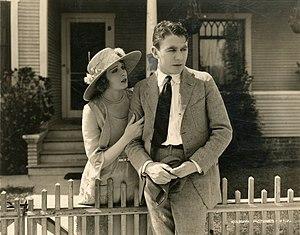
Adieu, whisky ! est un film américain réalisé par Harry Beaumont, sorti en 1920.